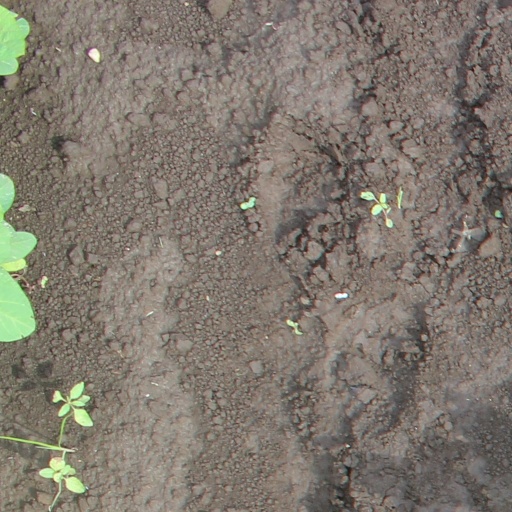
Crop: soybean